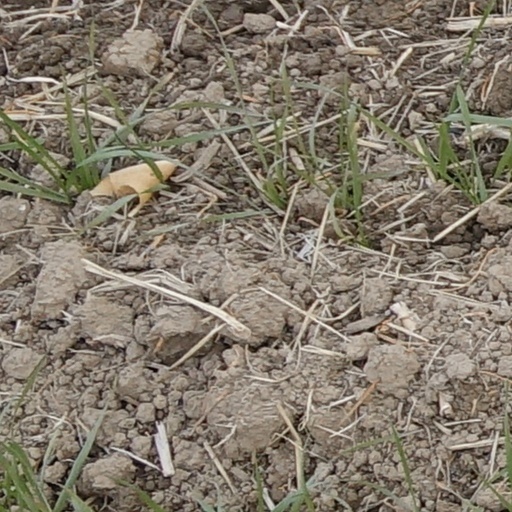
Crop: wheat